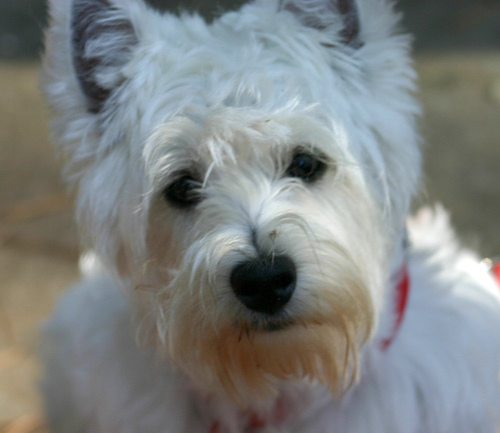
Animal: dog
Breed: scottish terrier